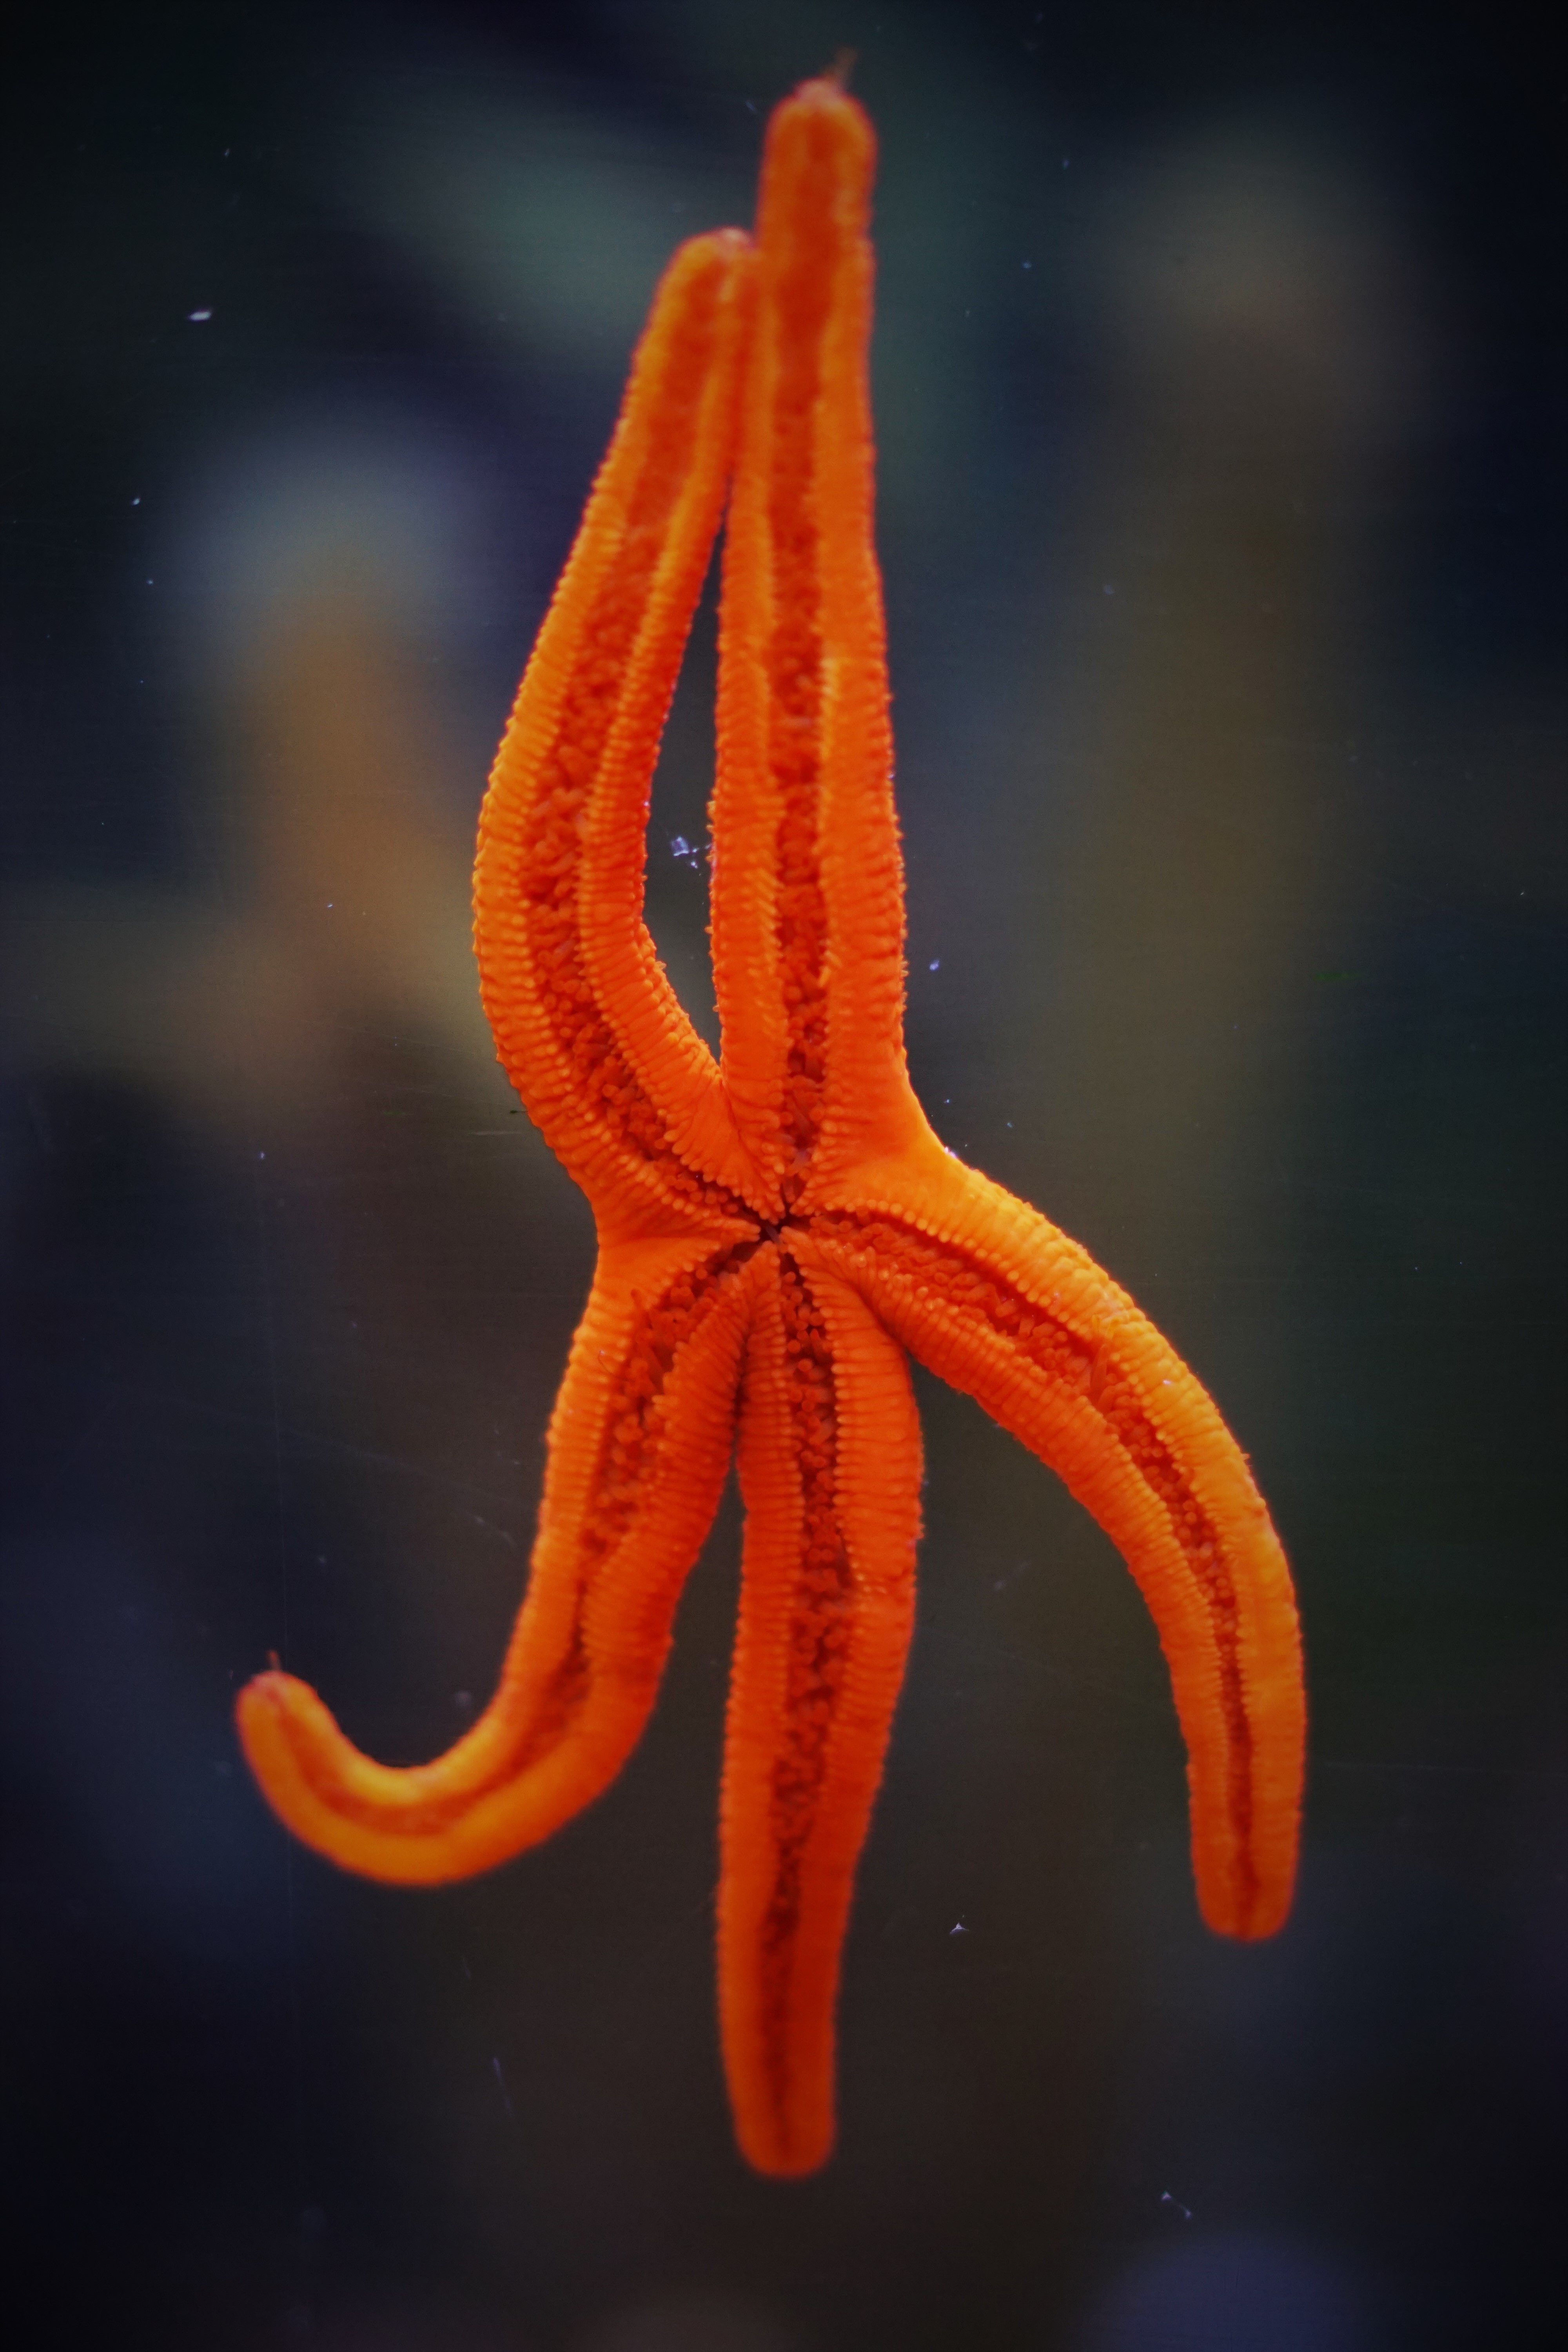
flower, petal, red, starfish, invertebrate, close up, macro photography, marine invertebrates